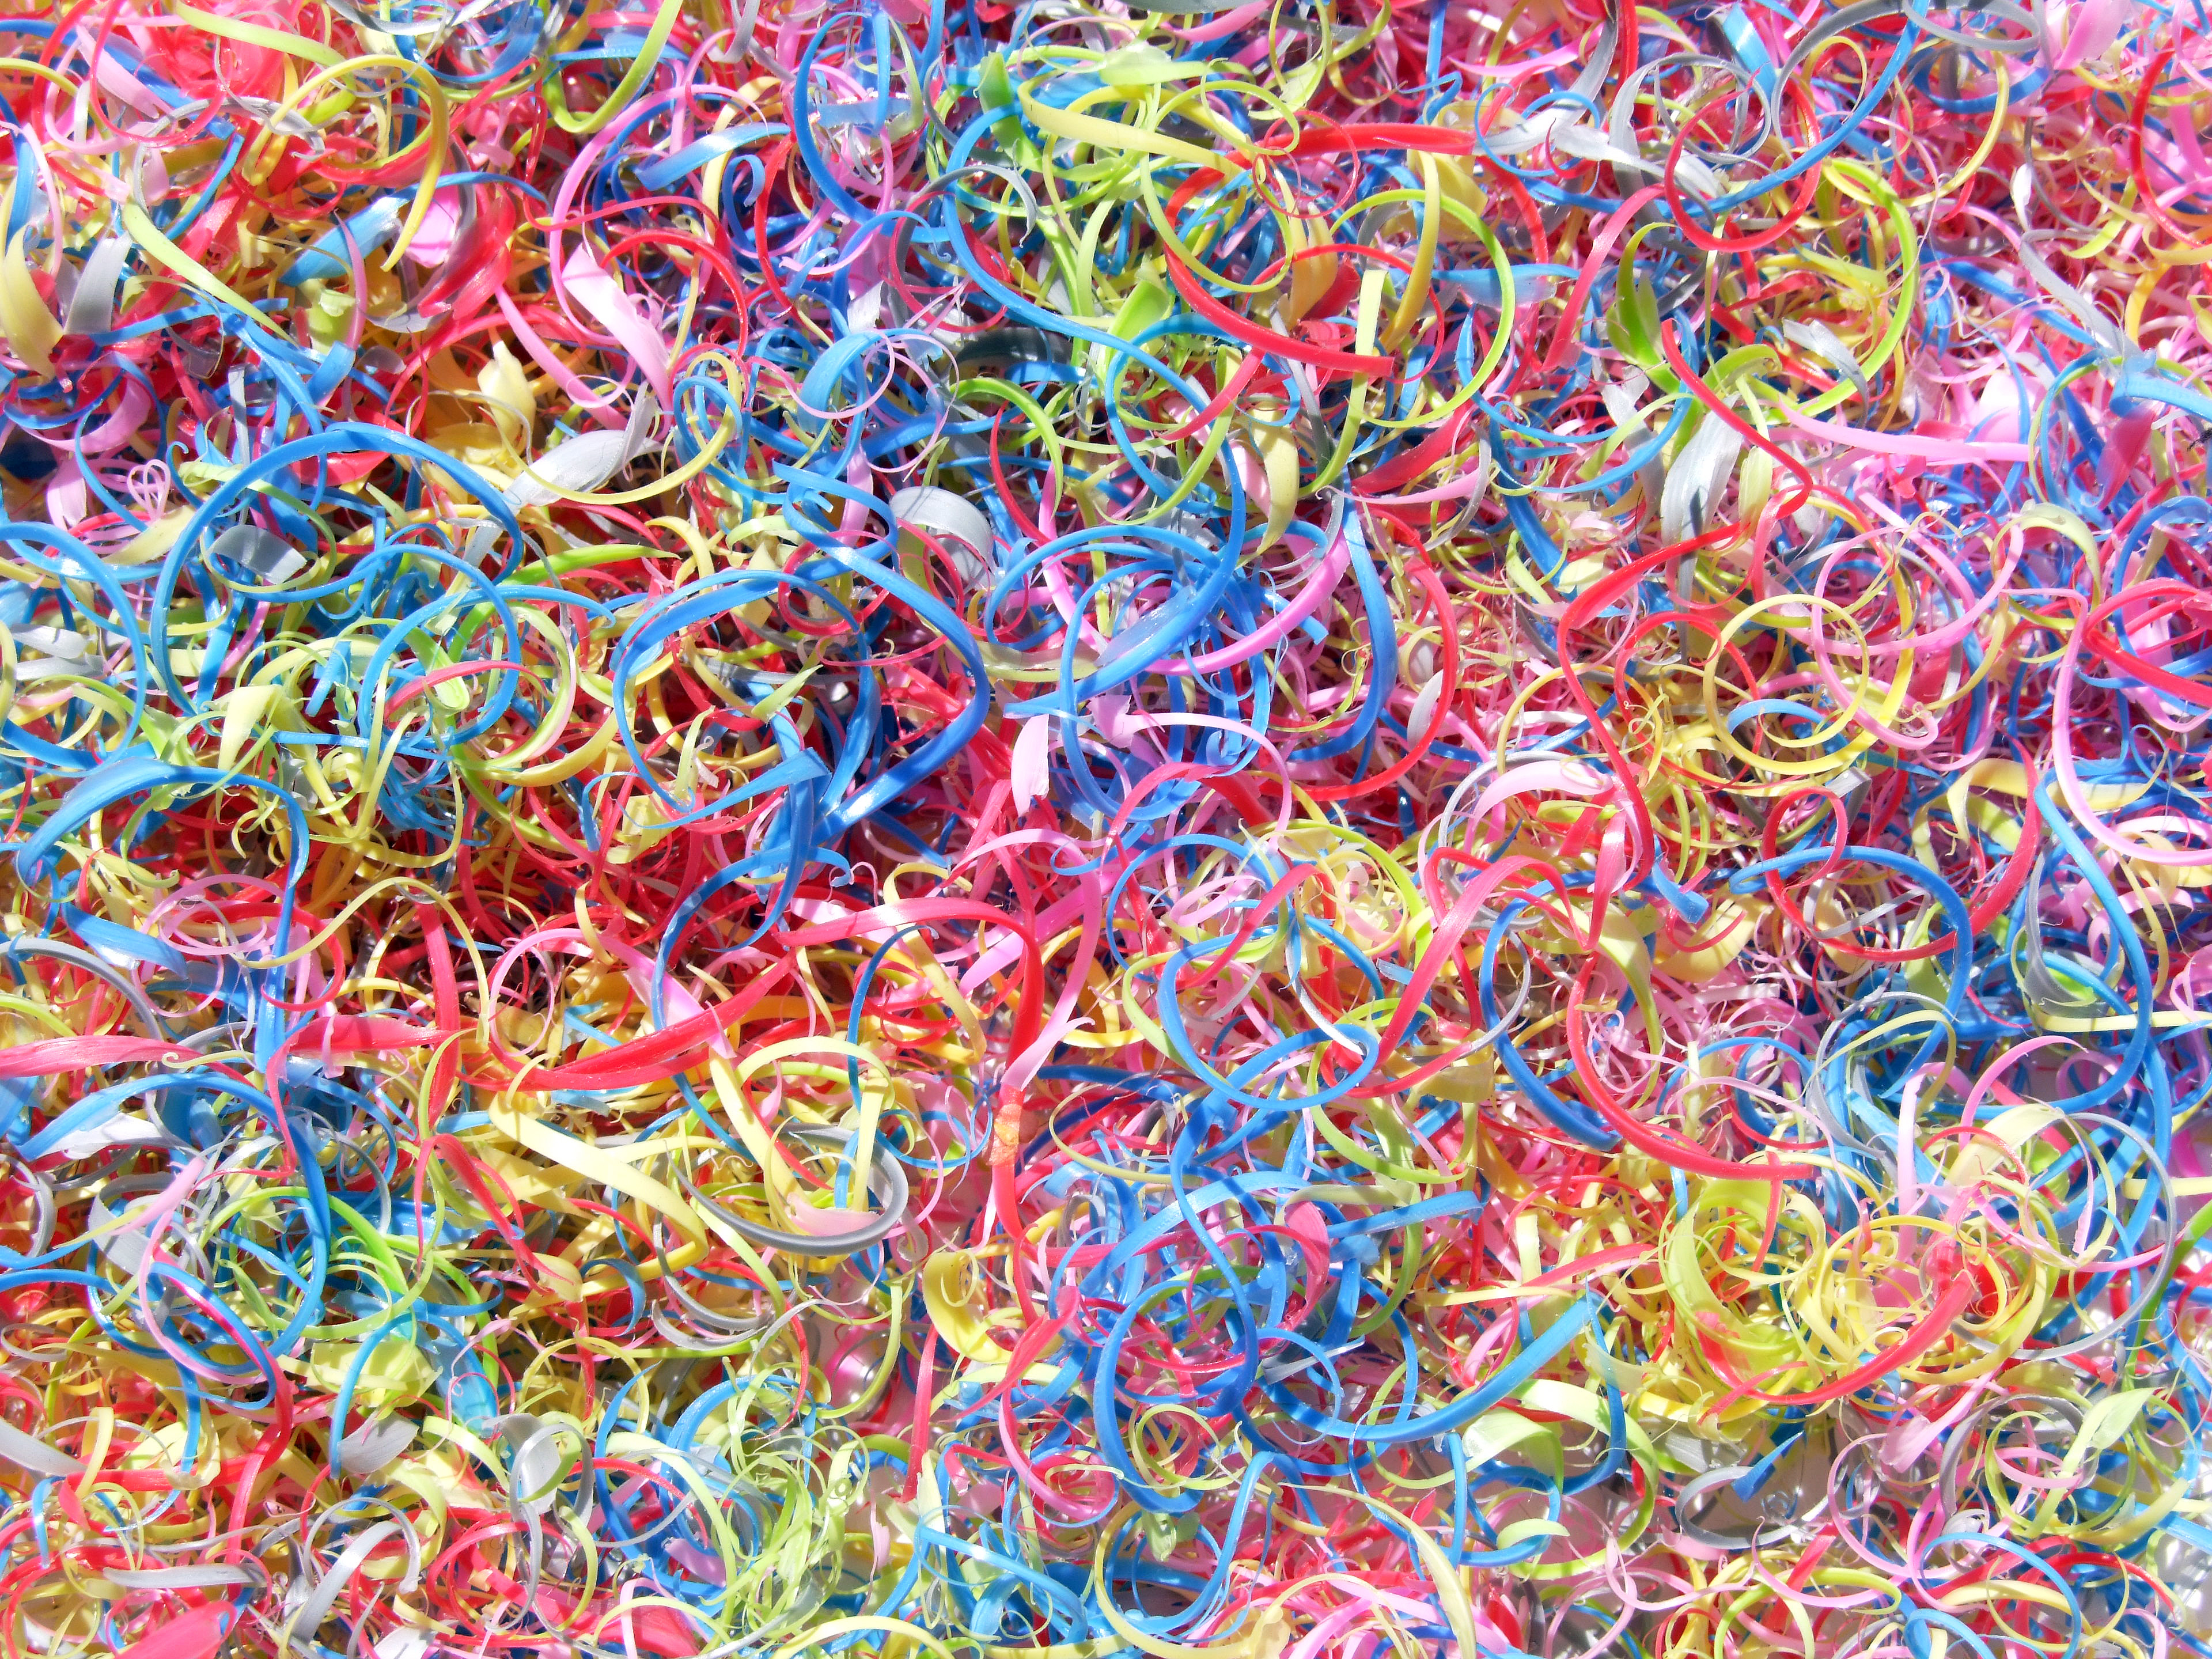
plastic, waste, coloured, interesting, collect, recycle, pattern, psychedelic art, art